Bromsgrove

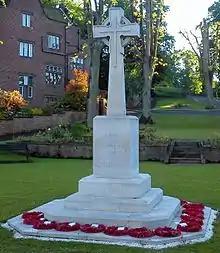
Bromsgrove War Memorial

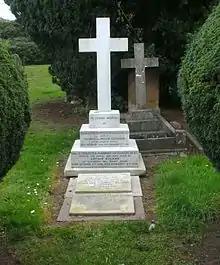
Grave of Sir Thomas Chavasse (1854–1913) and his family in Bromsgrove

There are two tiers of local government covering Bromsgrove, at district and county level: Bromsgrove District Council and Worcestershire County Council. The district council is based at Parkside, at the corner of Market Street and Stourbridge Road. The main part of the urban area of Bromsgrove is an unparished area, although the urban area does extend into the neighbouring civil parish of Stoke.